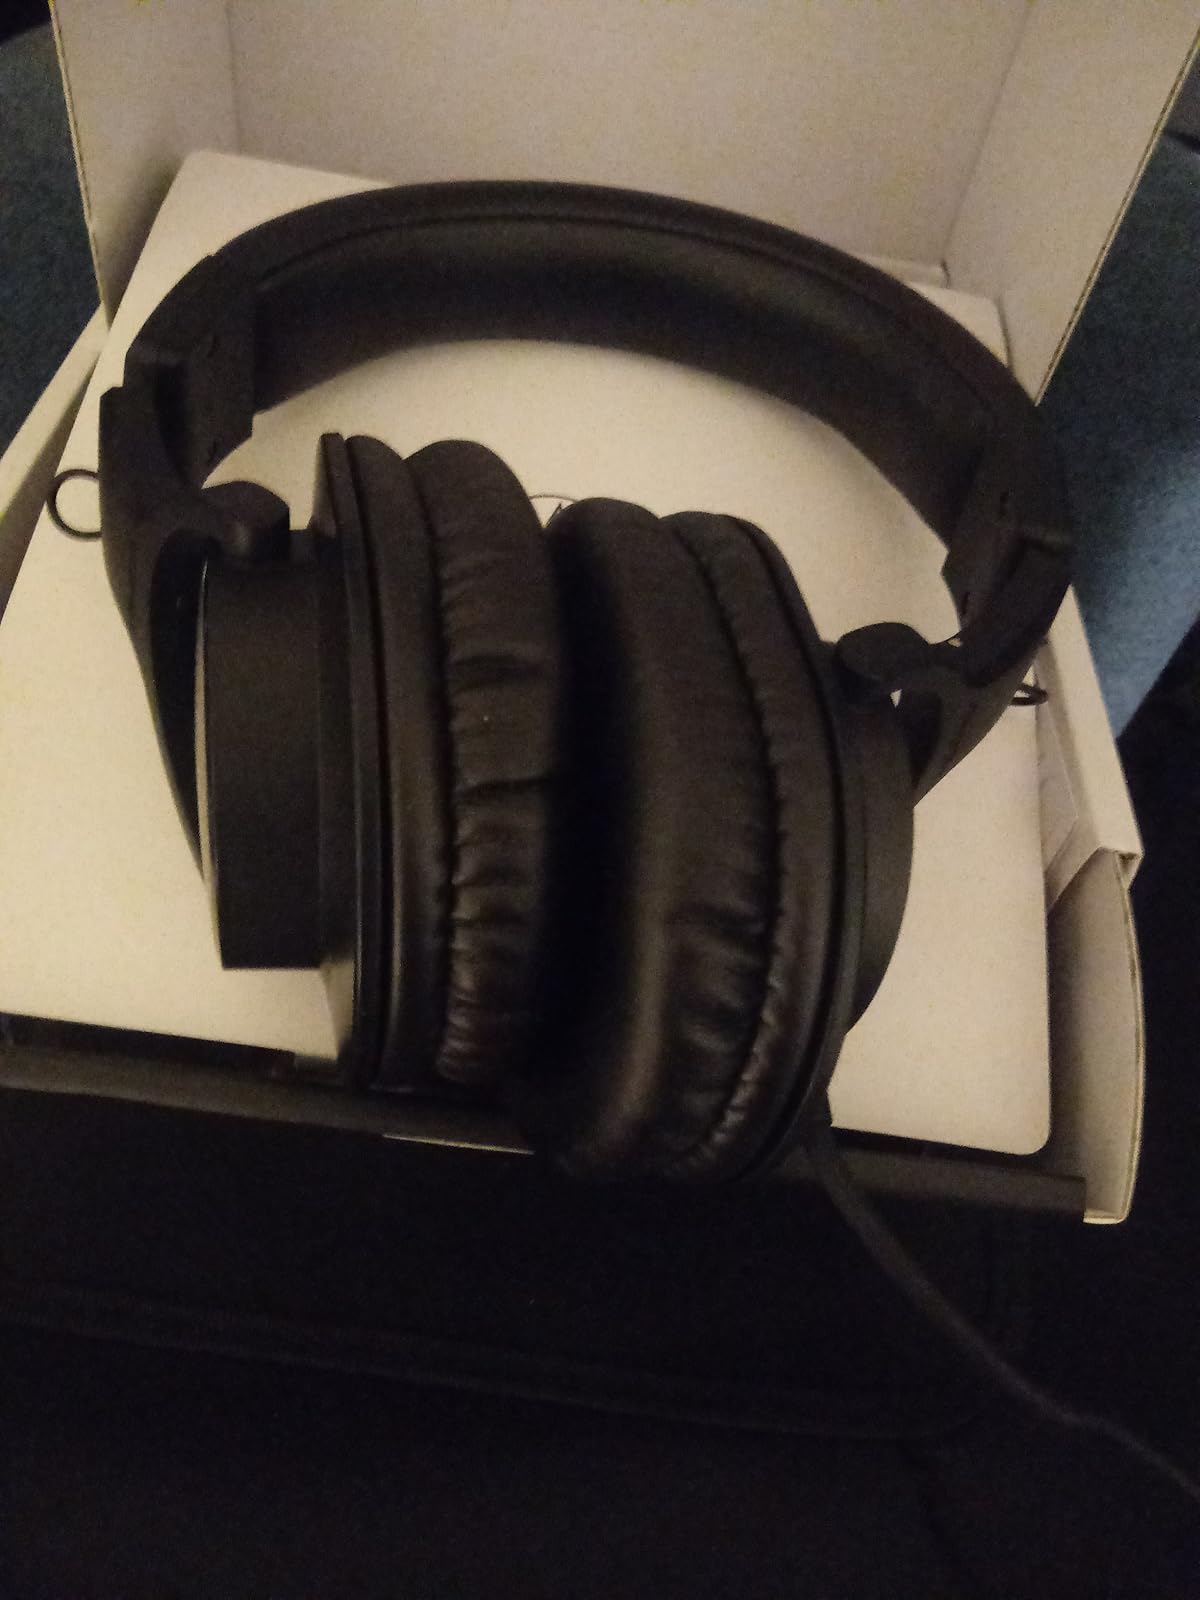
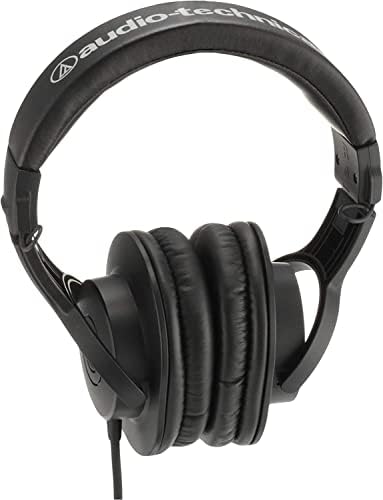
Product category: headphones
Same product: yes